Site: brandenburg
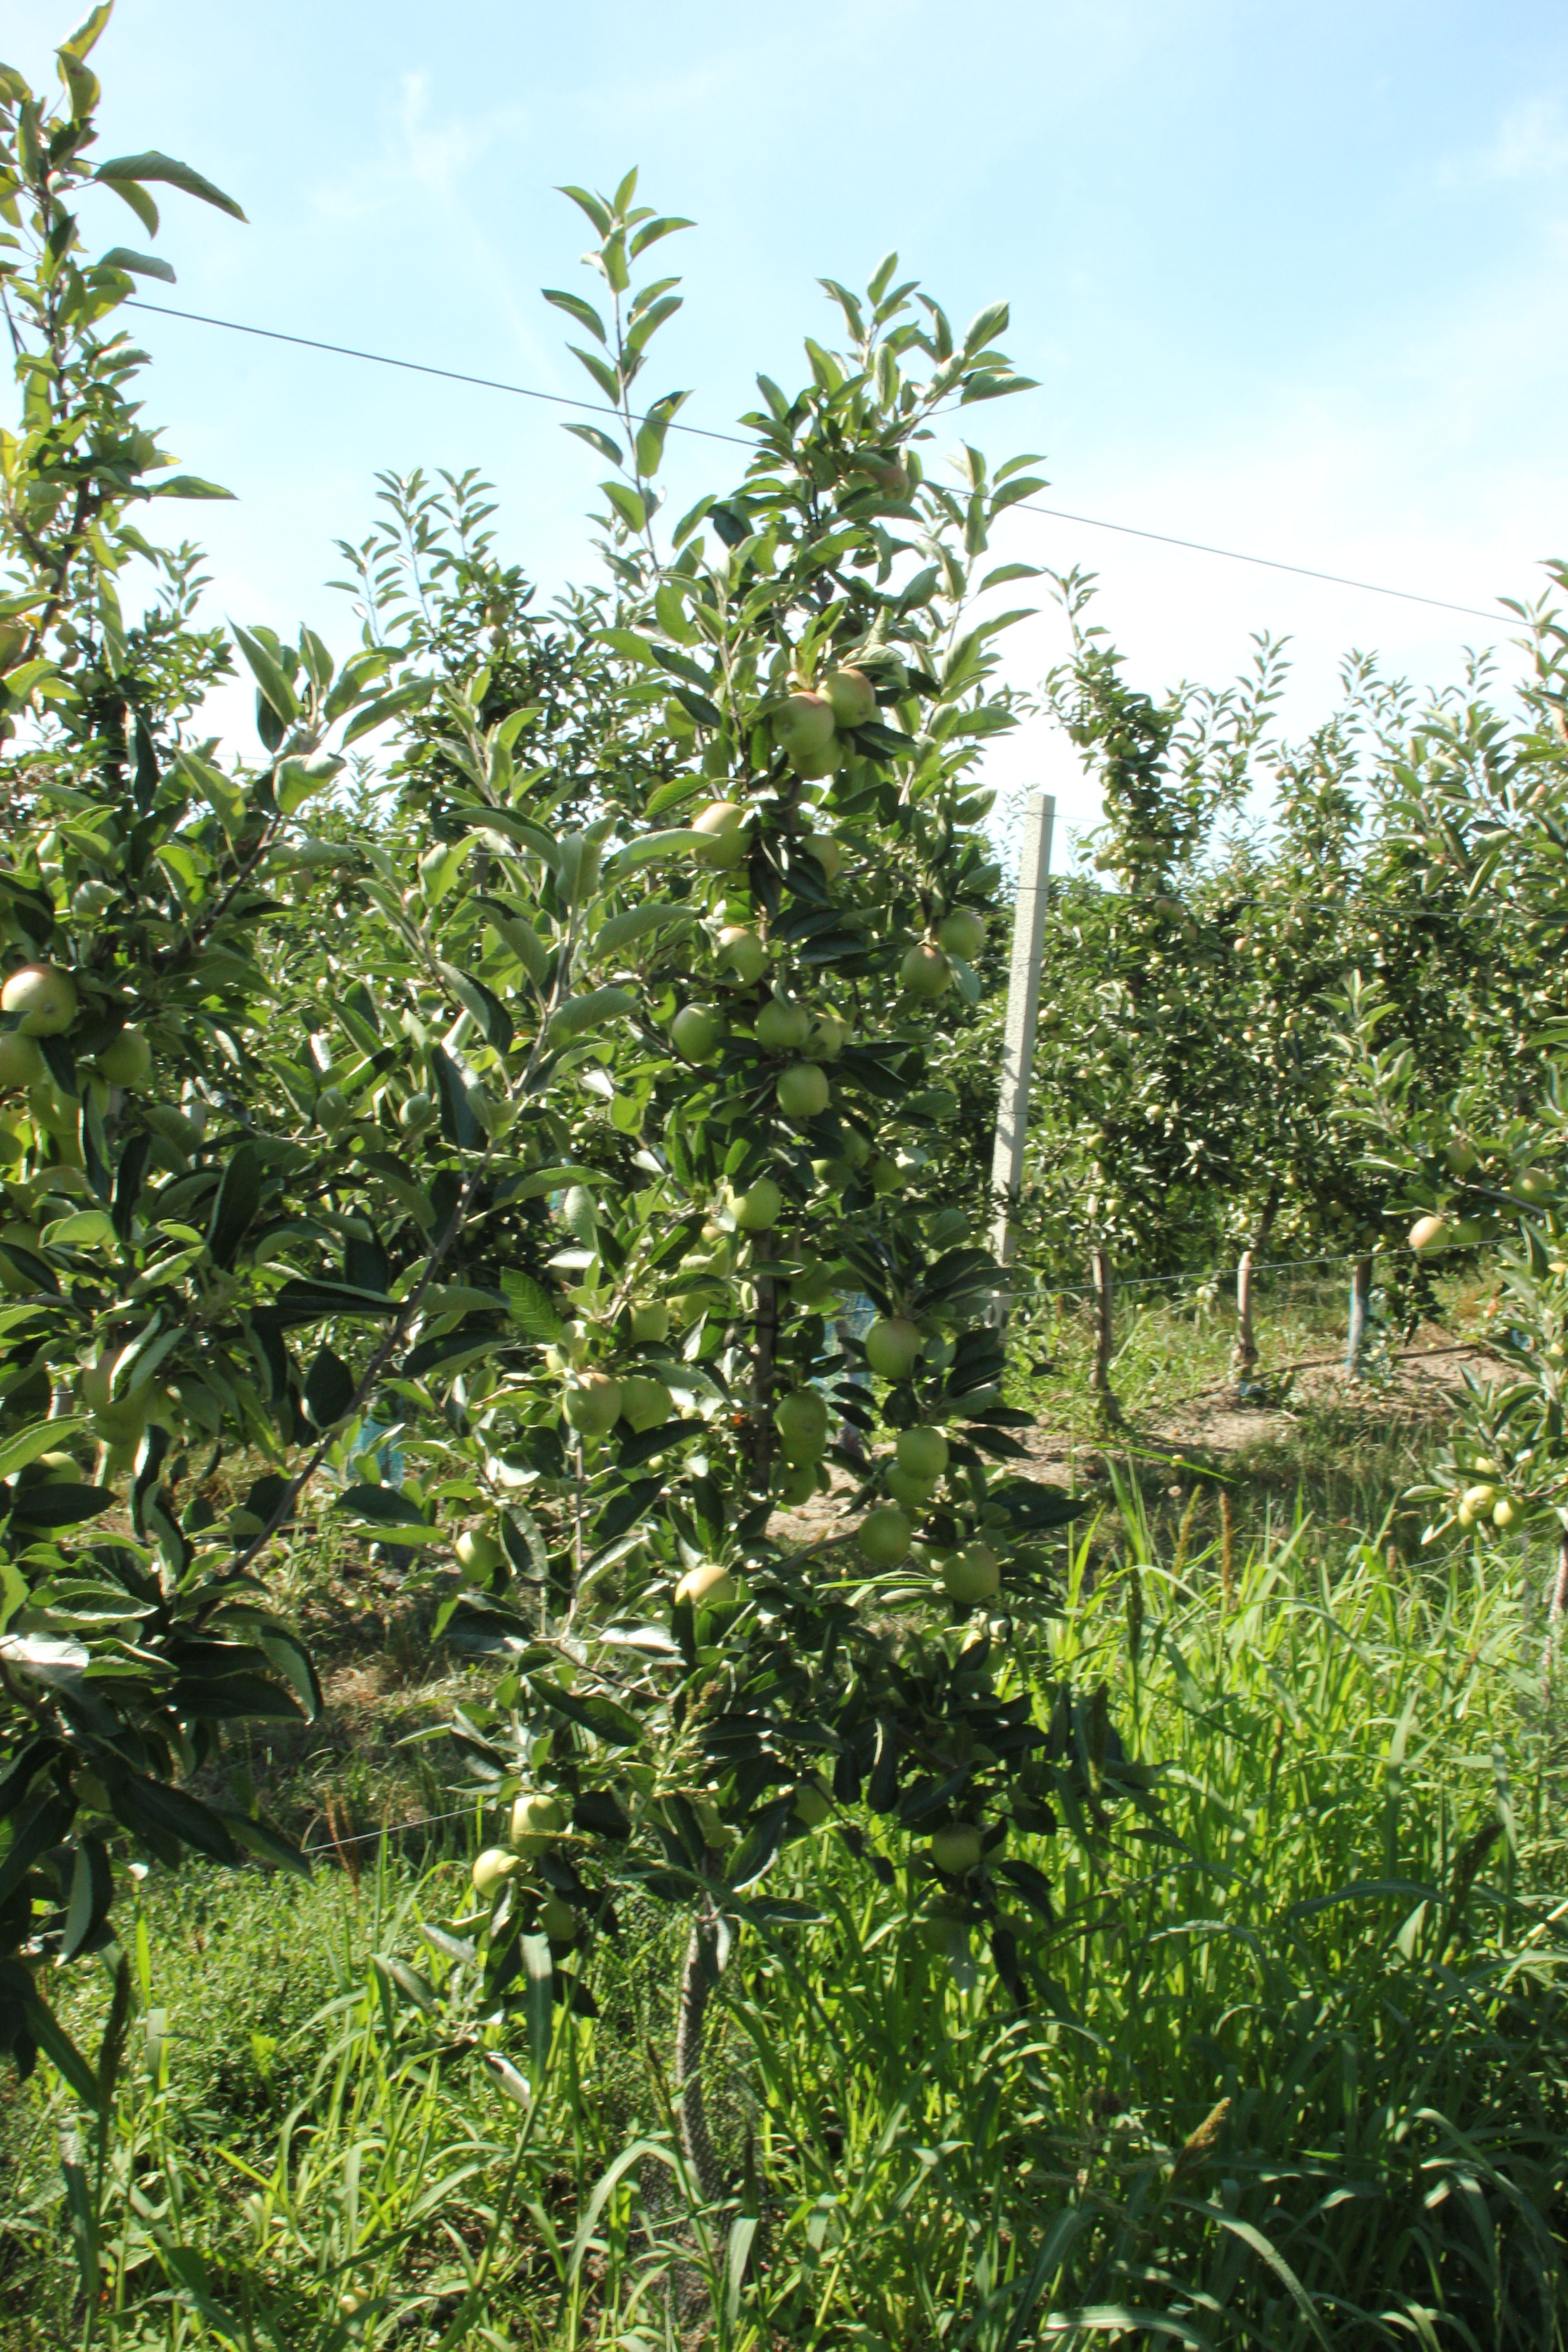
Growth stage (BBCH 77): Development of fruit